Lazzaretto of Manoel Island

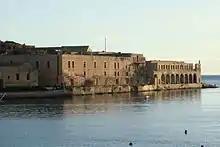
New Palace

In the 18th century, a Pest House was built near the Old Palace for the isolation of patients with the plague. A number of cattle sheds for the quarantining of animals were also built nearby. The Pest House was demolished to make way for a Disinfection Station, while the cattle sheds were destroyed in the war.